Aniconism

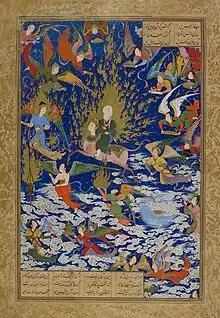
Persian miniature painting from the 16th century AD, depicting Muhammad, his face veiled, ascending on the Buraq into the Heavens, a journey known as the Mi'raj.

In practice, the core of normative religion in Islam is consistently aniconic. Its embodiment are spaces such as the mosque and objects like the Qur'an or the white dress of pilgrims entering Mecca, deprived of figurative images. Other spheres of religion – schisms, mysticism, popular piety, private level – exhibit in this regard significant variability. Profane aniconism is even more fluctuating. Generally speaking aniconism in Islamic societies is restricted in modern times to specific religious contexts, while its prevalence in the past wasn't enforced in numerous areas and during extended periods.